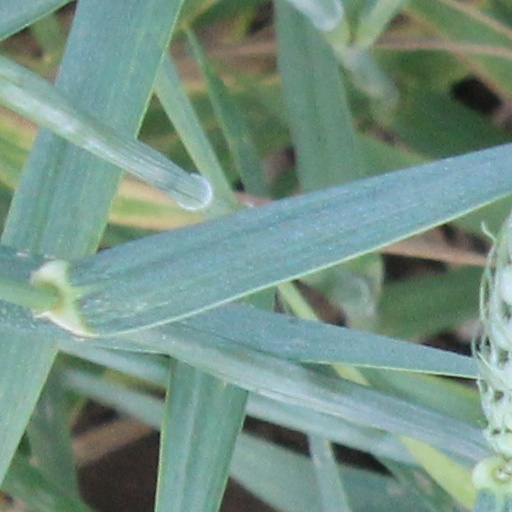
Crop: wheat